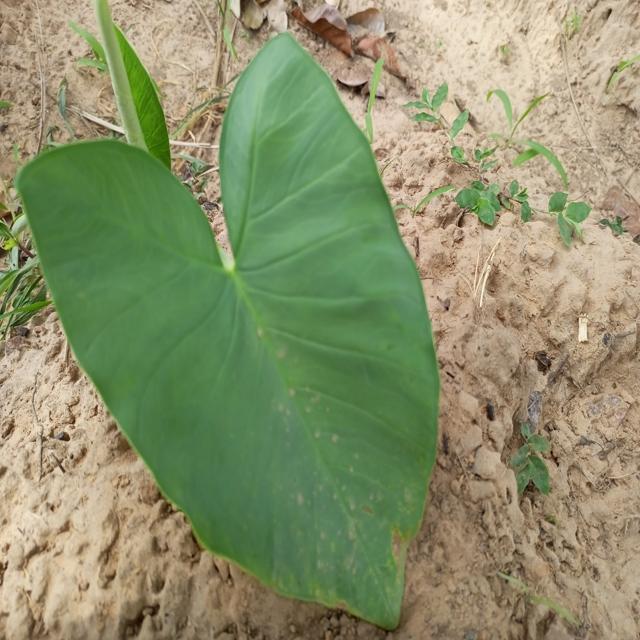
Label: Early_Blight